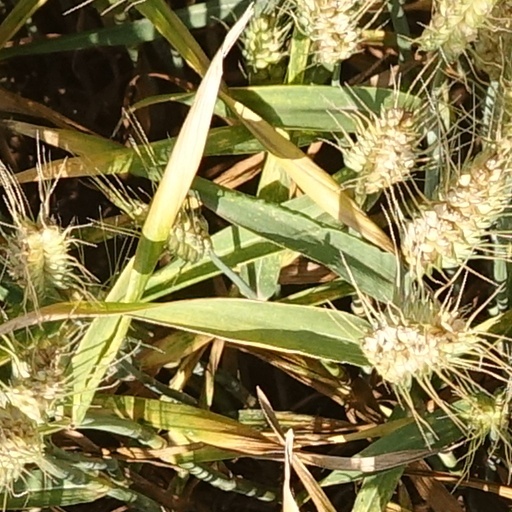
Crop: wheat